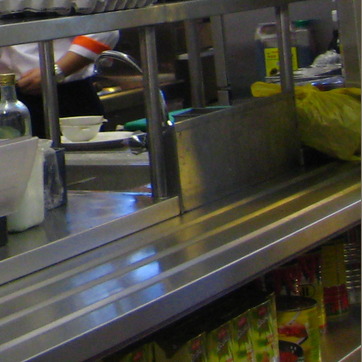
Material: metal